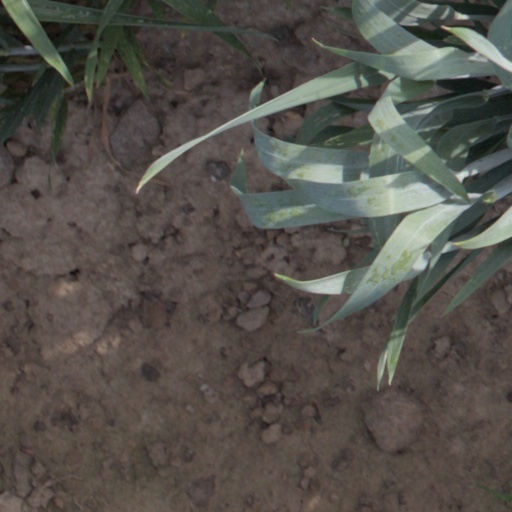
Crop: wheat